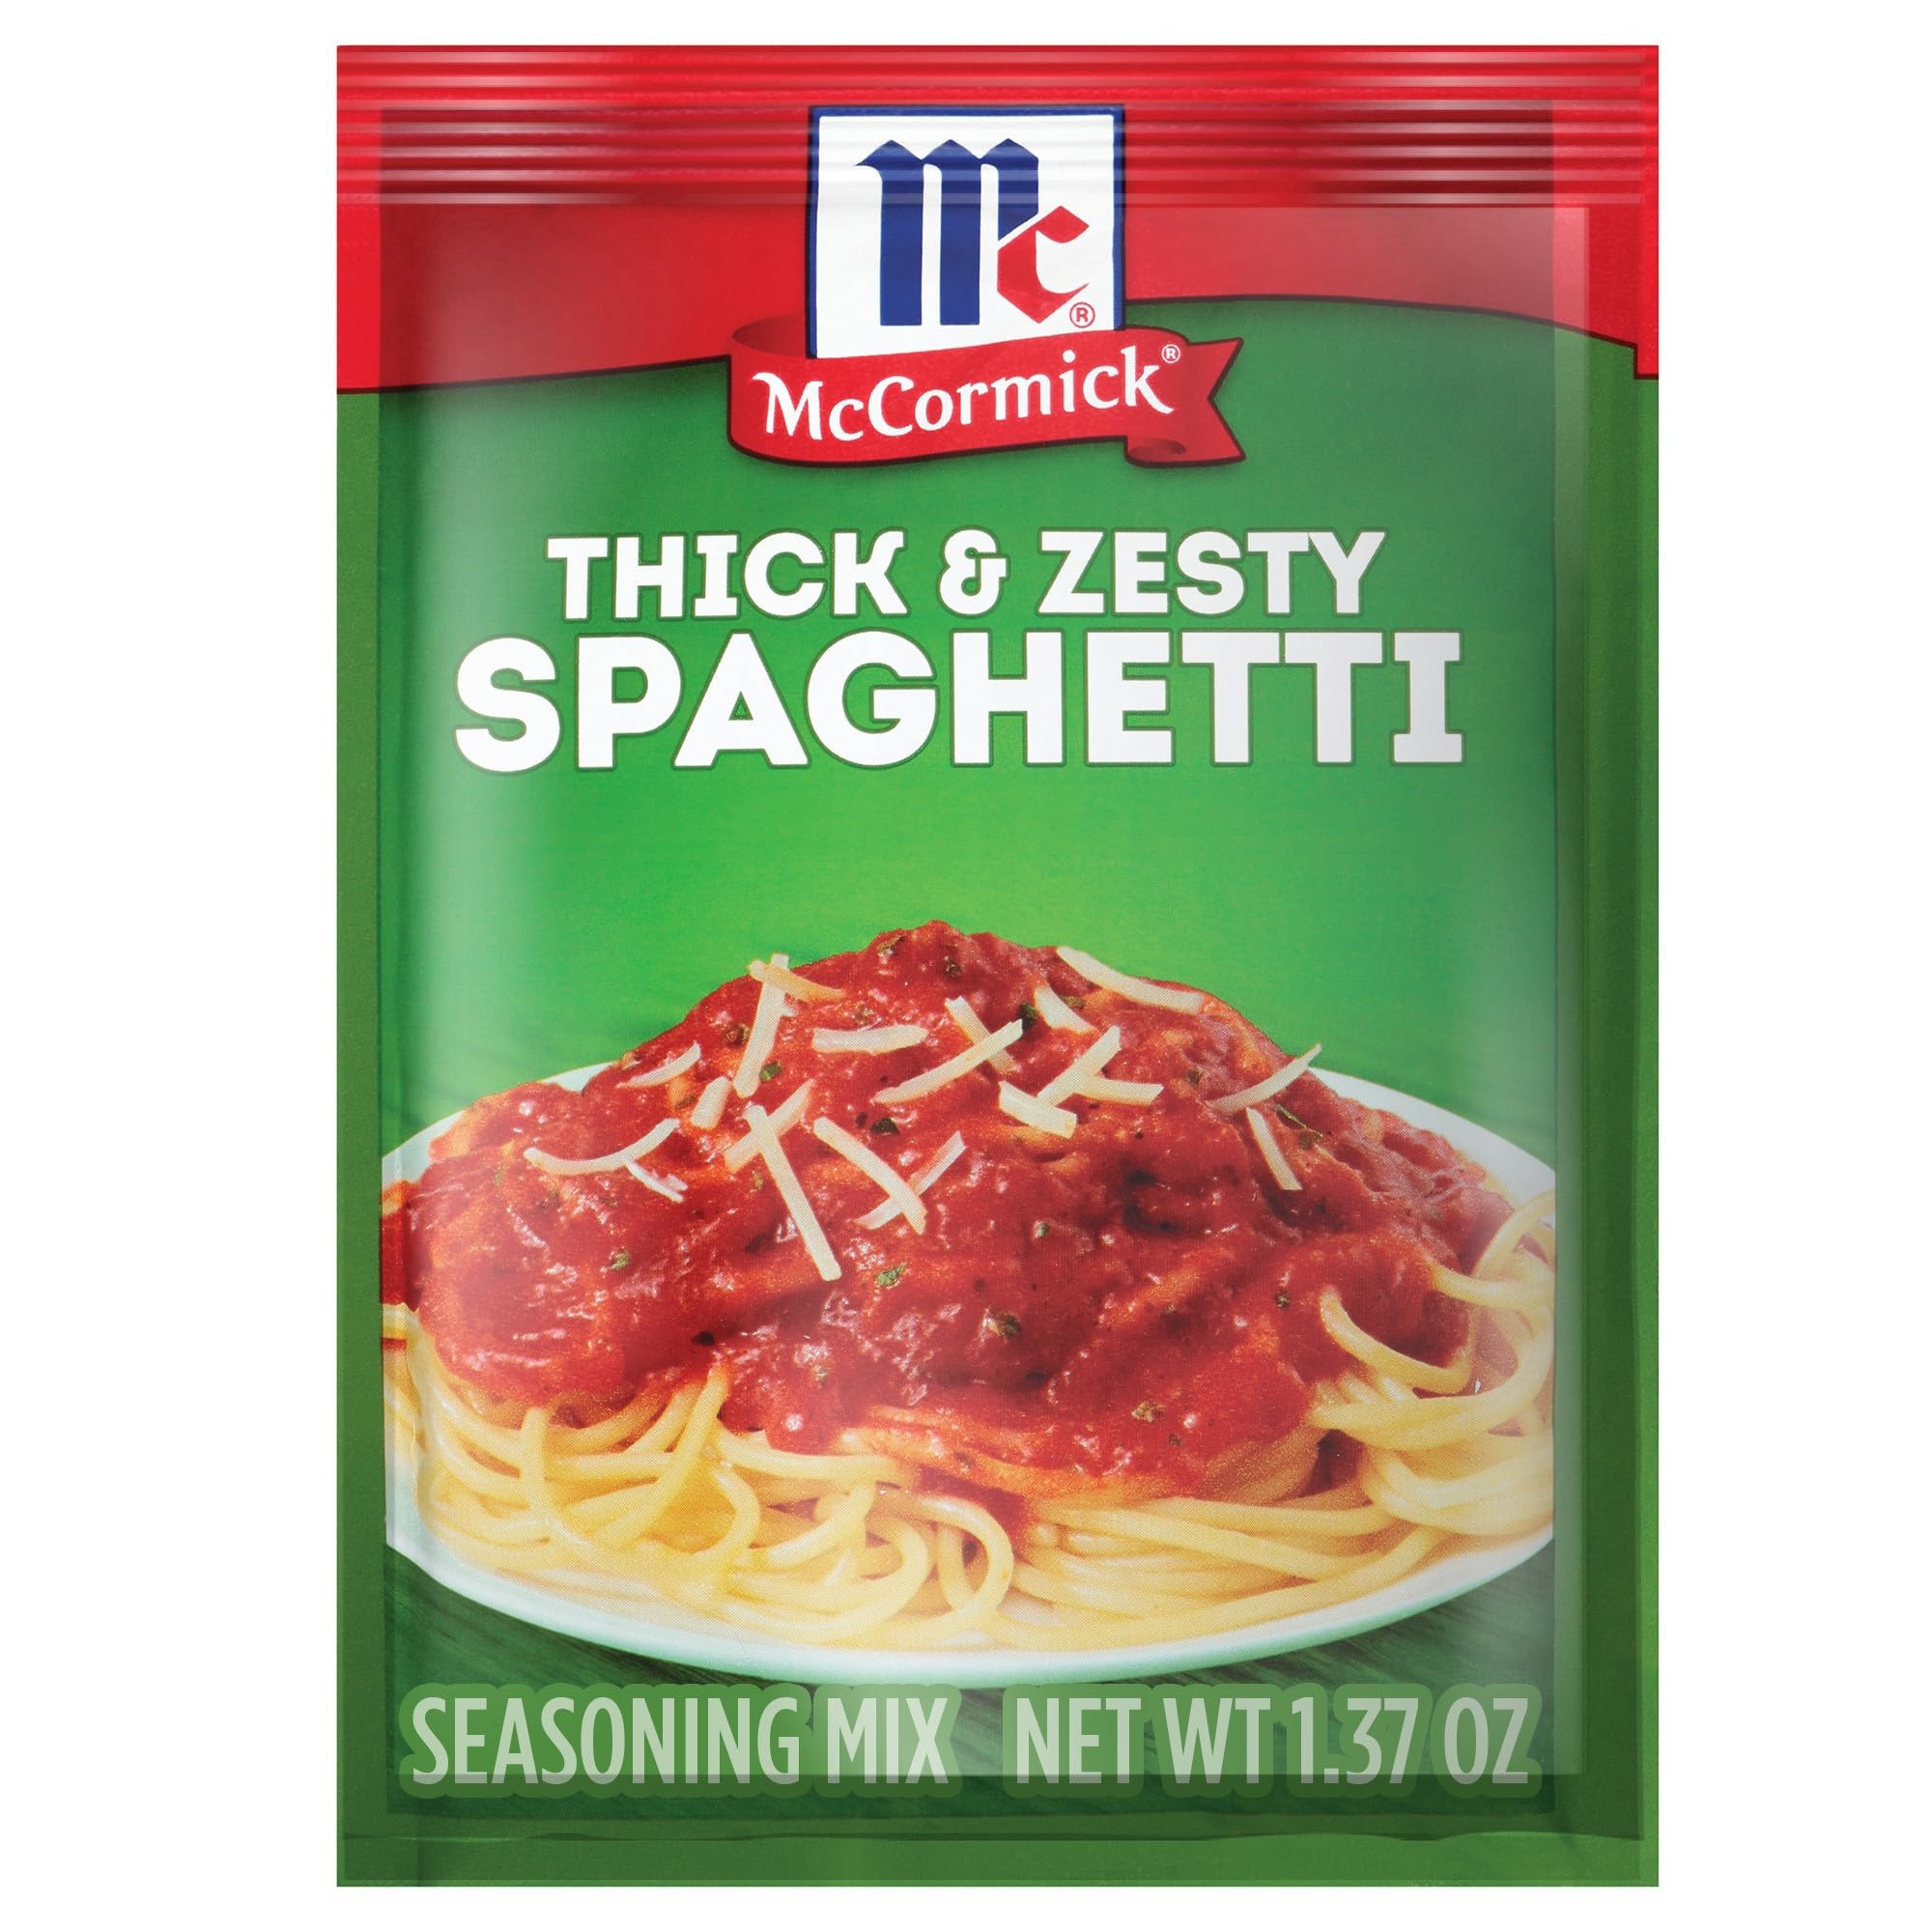
Item Name: McCormick Thick & Zesty Spaghetti Sauce Mix, 1.37 oz
Bullet Point 1: Extra rich spaghetti sauce made with onion, garlic, basil, paprika and black pepper
Bullet Point 2: No artificial flavors and No MSG added*
Bullet Point 3: Made with McCormick Spices
Bullet Point 4: Ready in just 5 minutes
Bullet Point 5: USAGE TIP: Ladle finished sauce over spaghetti or pasta for a family-friendly meal
Value: 1.37
Unit: Ounce

Price: 2.005